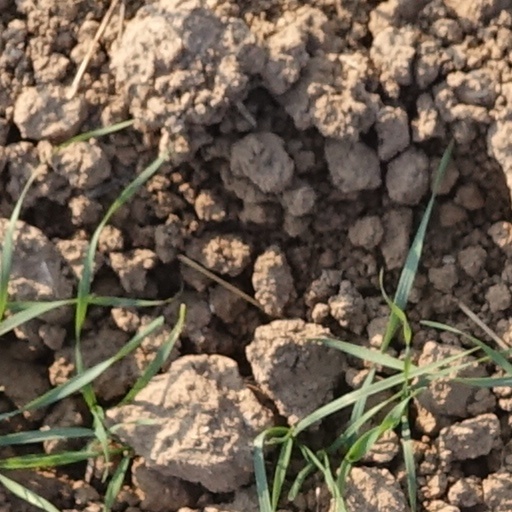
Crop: wheat